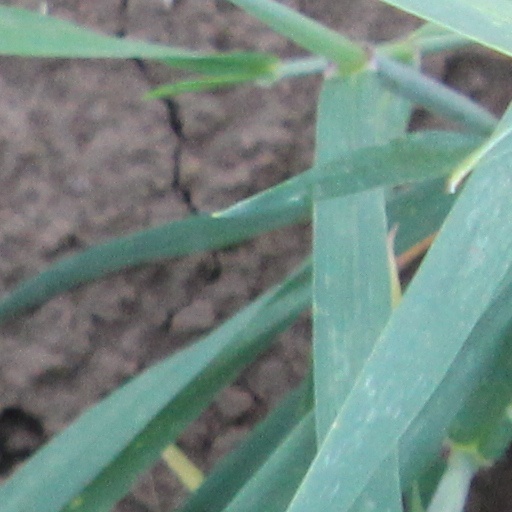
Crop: wheat